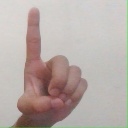
अक्षर: ड